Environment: real
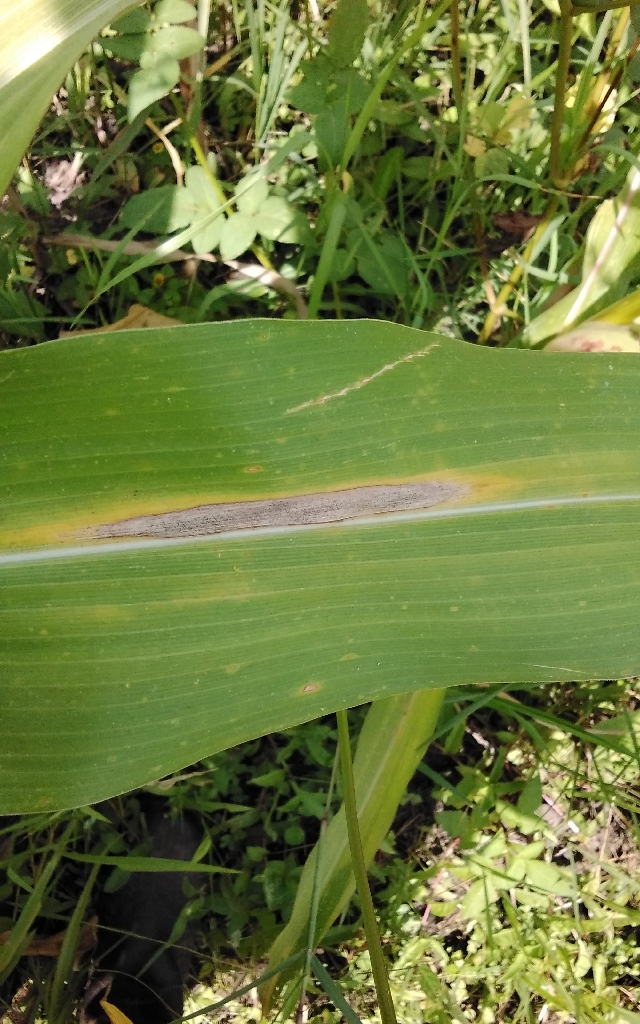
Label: northern_corn_leaf_blight